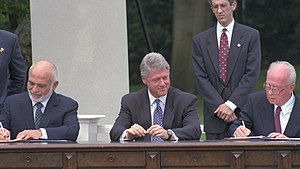
Den israelsk-jordanske fredsaftale
Den amerikanske præsident Bill Clinton bevidner Jordans kong Husseins og Israels premeerminister Yitzhak Rabins underskrivelse af fredsaftalen.
Den israelsk-jordanske fredsaftale er en fredsaftale indgået i 1994. Aftalen normaliserede relationerne mellem de to lande og løste territoriale tvister imellem dem. Konflikten havde kostet omtrent 18,3 milliarder dollar. Underskrivelsen af denne aftale var også nært forbundet med indsatsen for at opnå fred mellem Israel og Palæstinas befrielsessorganisation repræsenteret ved Den palæstinensiske selvstyremyndighed. Aftalen gjorde Jordan til det andet arabiske land, som normaliserede sine relationer med Israel.